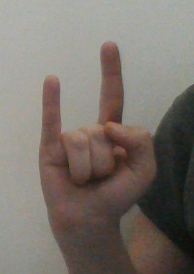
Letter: la